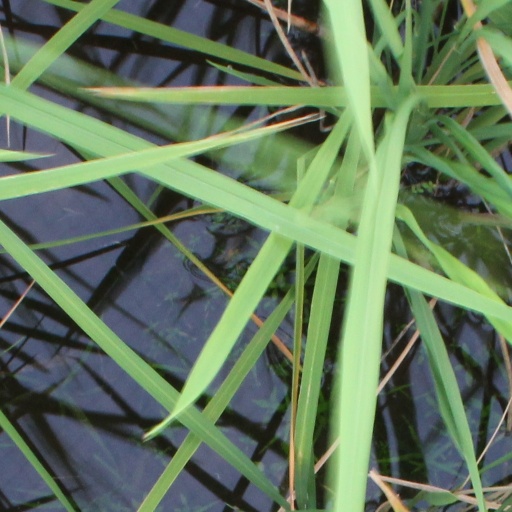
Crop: rice